Attlee ministry

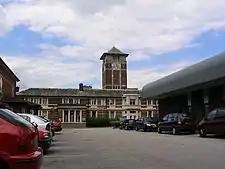
Trafford General Hospital, known as the birthplace of the NHS

It was an "age of austerity", as wartime rationing was continued despite the Allied Forces' victory, and was even expanded upon to include bread. Living conditions were poor; instead of expansion, the country's task was to replace the national wealth destroyed or used up during the war. The Great Depression did not return, and full employment was created. Returning veterans were successfully reabsorbed into the postwar society. The Attlee government nationalised about 20% of the economy, including coal, railways, road transport, the Bank of England, civil aviation, electricity and gas, and steel. There was little money for investment to modernise these industries, and control was kept by the government, rather than passed to union members. The Attlee government greatly expanded the welfare state, with the National Health Service Act 1946, which nationalised the hospitals and provided for free universal healthcare. The National Insurance Act 1946 provided sickness and unemployment benefits for adults, plus retirement pensions.